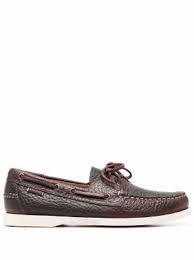
Label: Boat